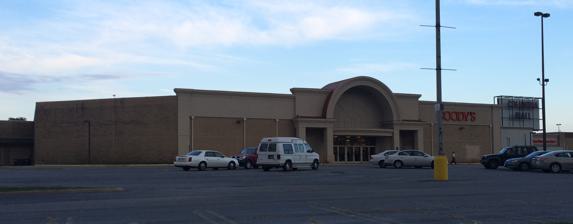
Building: Columbia Mall (Tennessee)
Country: United States of America
Year built: 1981
American shopping mall Columbia Mall Location Columbia, Tennessee Opening date 1981 Previous names Shady Brook Mall Developer Equitable Life Owner Hull Property Group No. of stores and services 1 No. of anchor tenants 0 Total retail floor area 282,272 square feet (26,223.9 m 2 ) No. of floors 1 Exterior view of Columbia Mall in September 2014 The Columbia Mall is an enclosed 282,272 square foot shopping mall located in Columbia, Tennessee that opened in 1981 originally as the Shadybrook Mall. Goody's , one of the anchors, closed in early 2017. On June 4, 2020, JCPenney, the only other anchor, announced that it would close by around October 2020 as part of a plan to close 154 stores nationwide. In 2012, a medical center was built at the mall. References